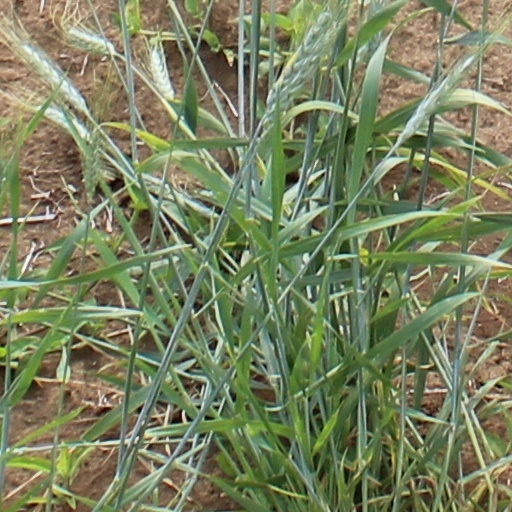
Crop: wheat